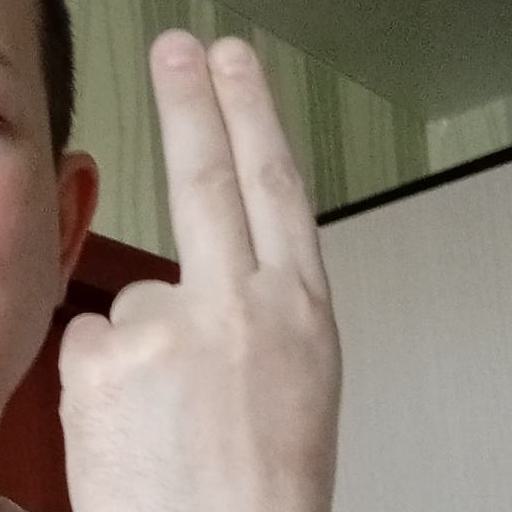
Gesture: two_up_inverted